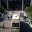
Label: ambulance